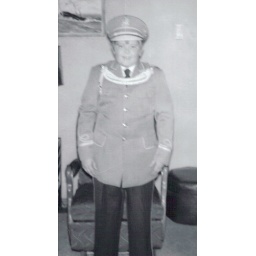
Notice the picture of the ship in the back ground it is the same picture that is in the photo of me after 50 years